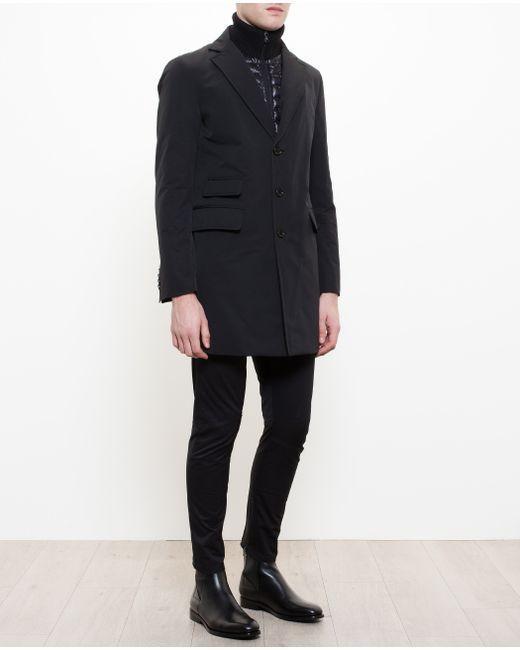
Schwarzer Büromantel und Hose für Herren